Hoarder house

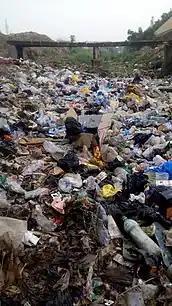
Waste disposal

If the presence of a hoarder house hinders public welfare, the garbage may be forcibly removed within the scope of laws and regulations. Based on this possibility, an increasing number of municipalities are enacting their own ordinances. However, few have implemented garbage removal through administrative enforcement, or subrogation.